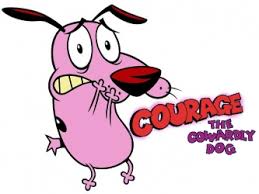
Portrait style: Cartoon Portrait